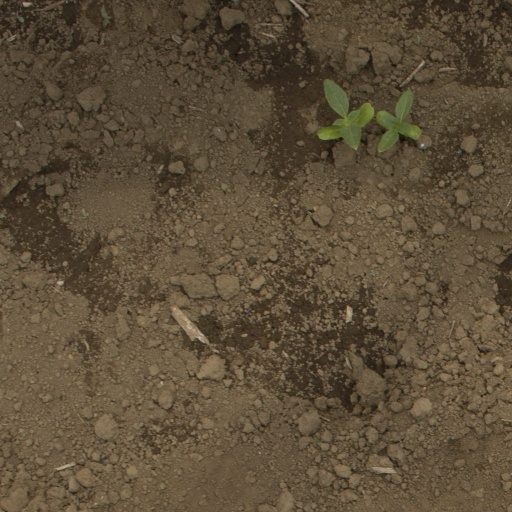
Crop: Jerusalem artichoke